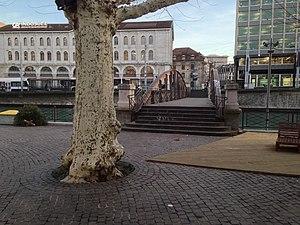
Passerelle de l'Île
Les deux ponts de l'Île sont des ponts routiers sur le Rhône, situés dans le canton de Genève, en Suisse.